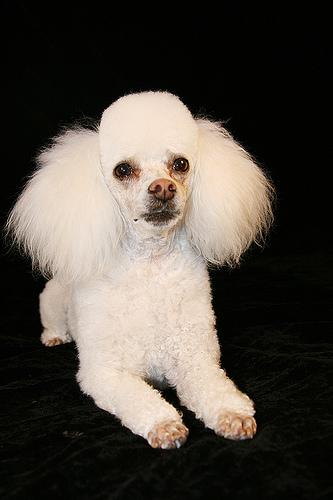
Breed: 200-n000010-miniature_poodle